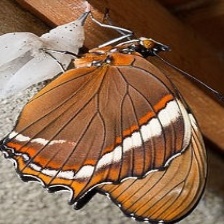
Species: BROWN SIPROETA